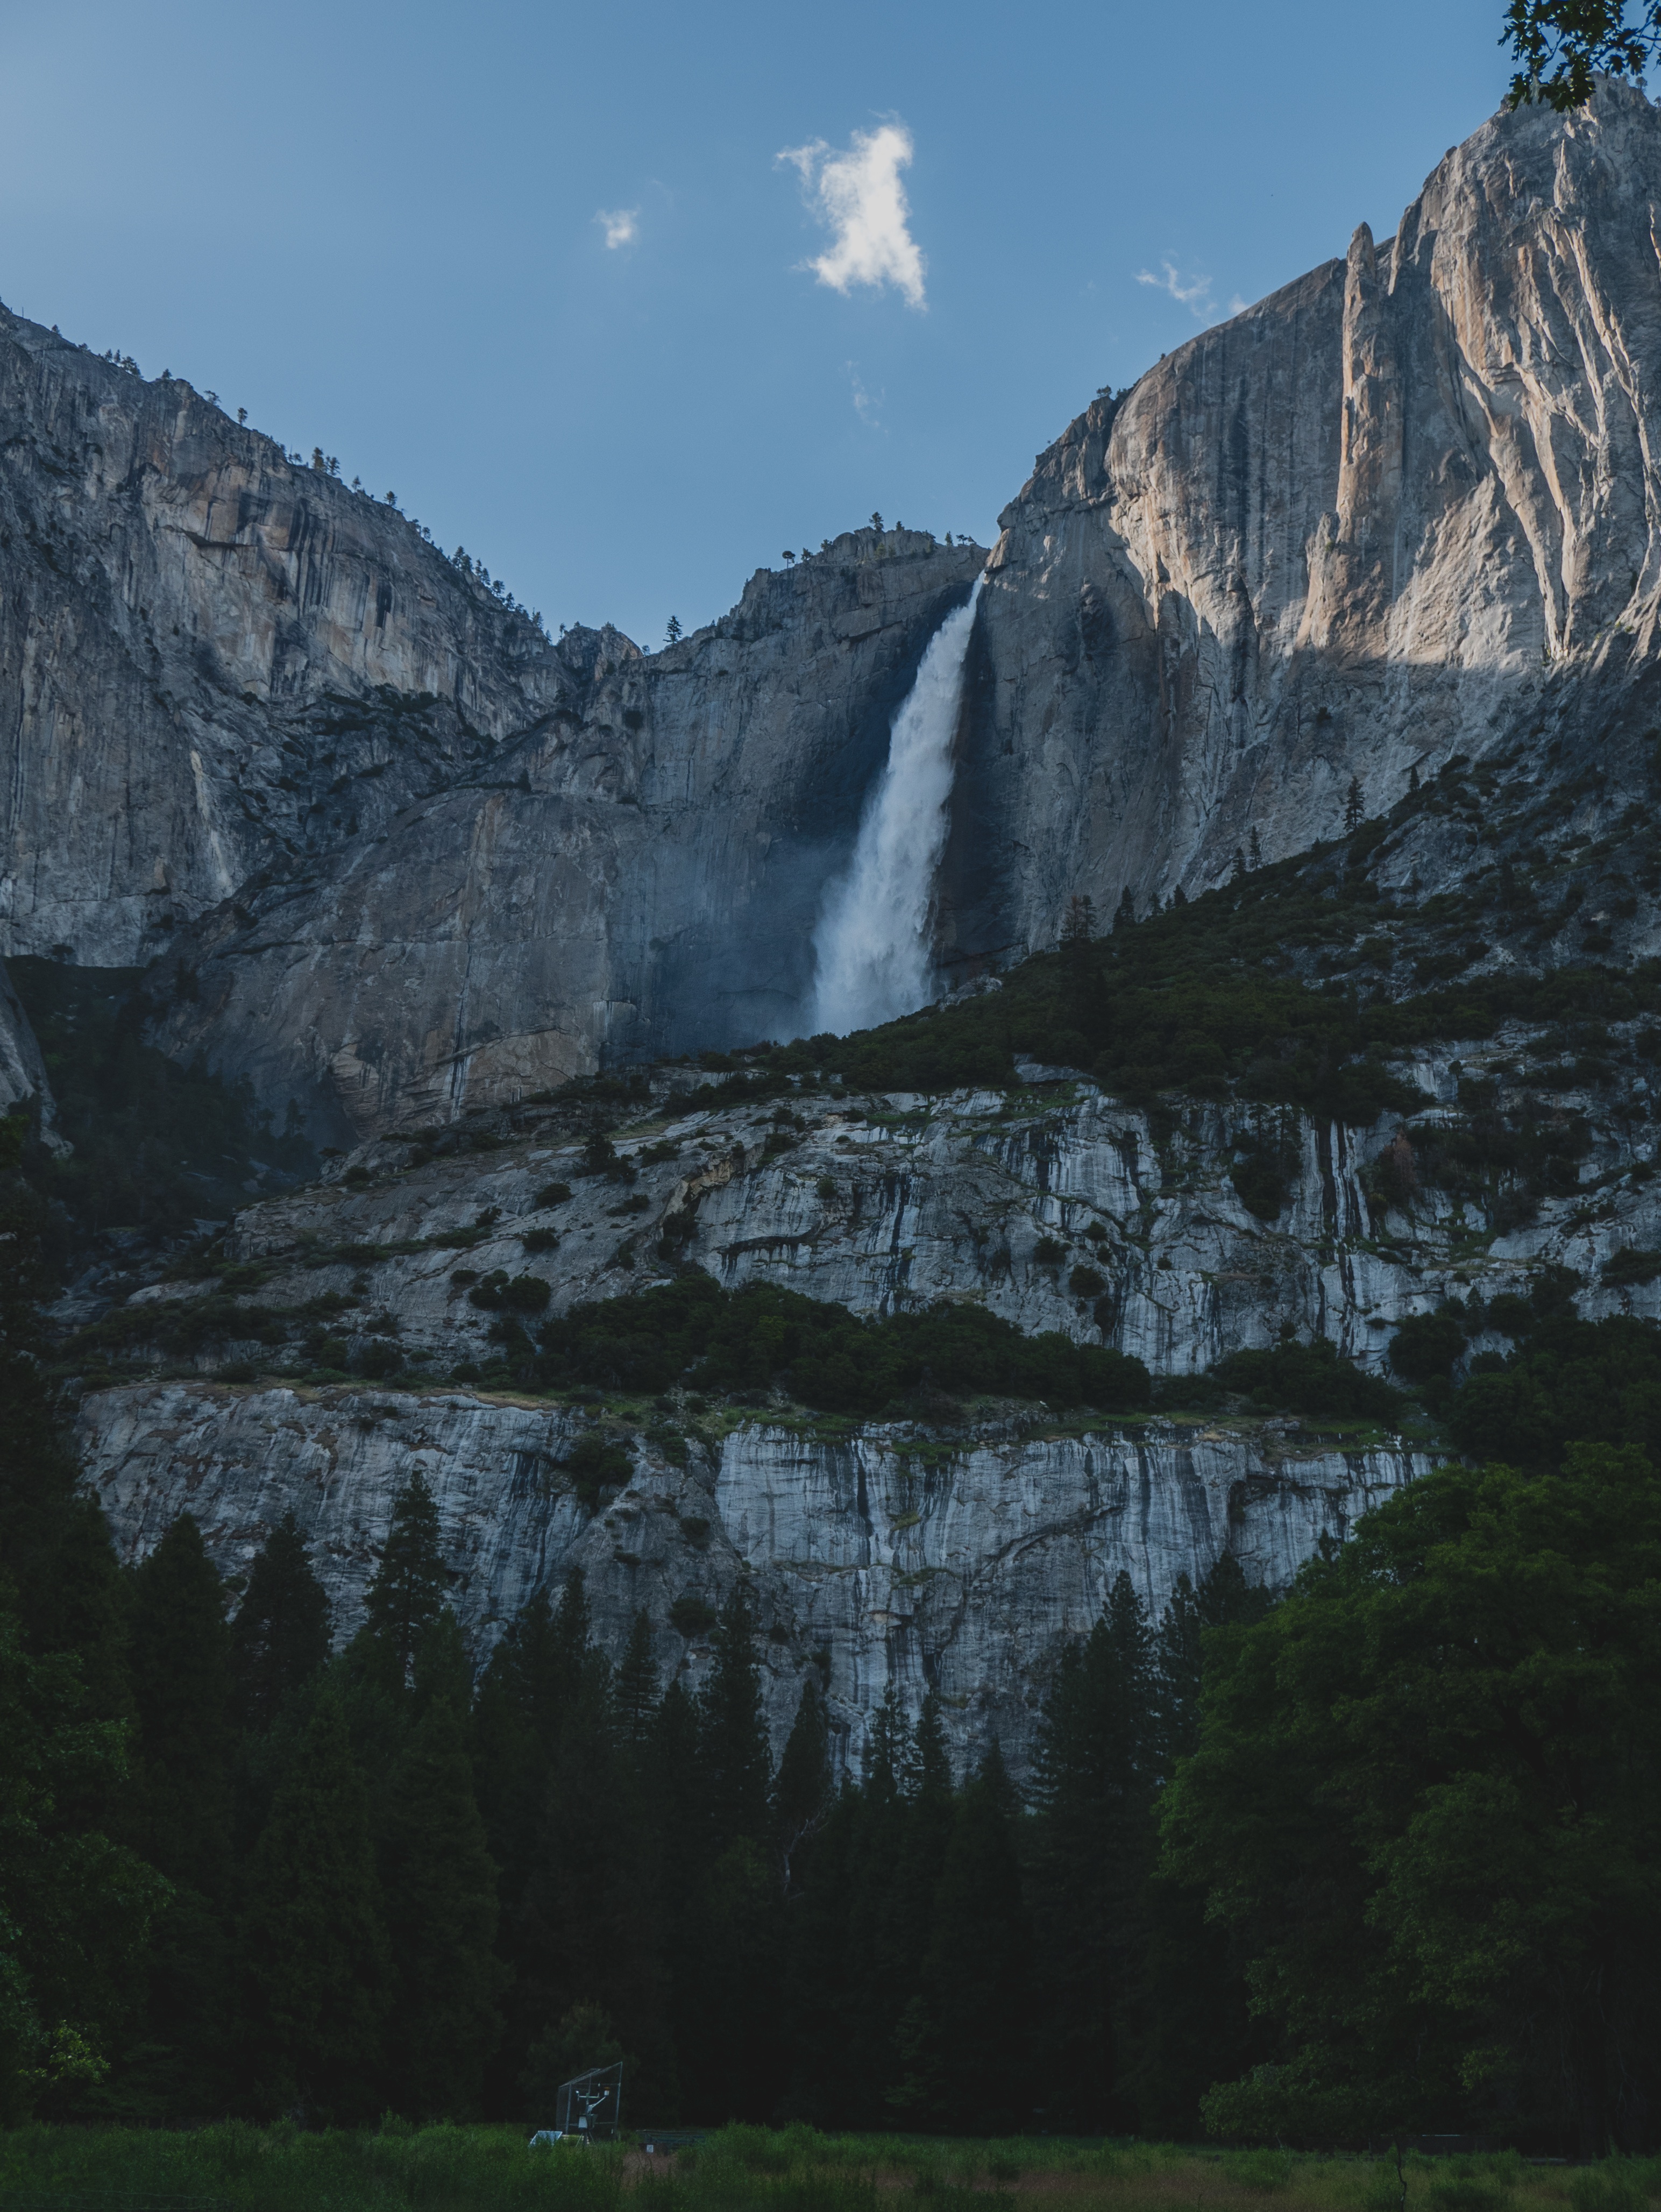
landscape, nature, wilderness, mountain, lake, valley, mountain range, cliff, reflection, fjord, terrain, national park, geology, alps, plateau, landform, mountain pass, geographical feature, atmospheric phenomenon, mountainous landforms, glacial landform